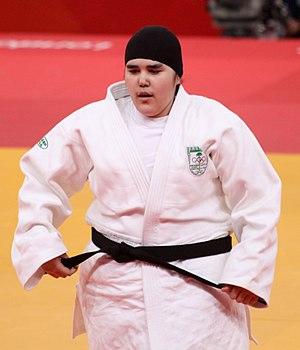
Wojdan Ali Seraj Abdulrahim Shahrkhani, née le 1ᵉʳ février 1996 à La Mecque, est une judokate saoudienne. Elle évolue dans la catégorie des plus de 78 kg.